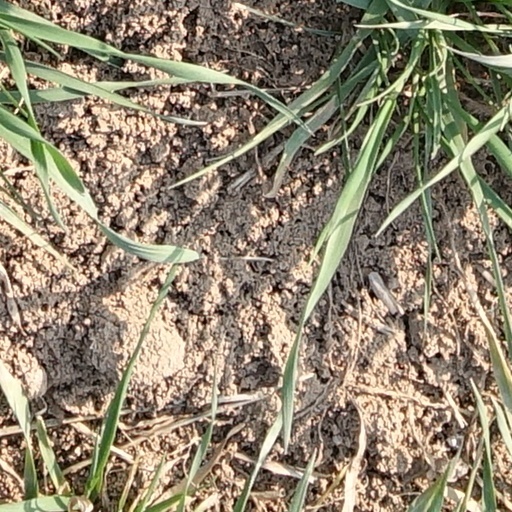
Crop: wheat